Andy Lewis (performer)

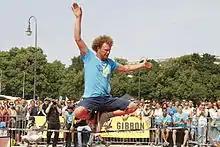
Lewis performing a tip stand in Munich, Germany, 2012

Lewis played a major role in developing the sport of competitive tricklining, becoming the first-ever slackline world champion in 2008 in Fort William, Scotland. He repeated the feat in 2009, 2010, and 2011 winning Champion Overall at the Gibbon World Cup Series‘. Andy is also known for his many "first across” (F/A's) highlines where both scouting the line and figuring out how to rig the line are required before being the first one to walk across. He also holds the American record for longest highline, longest free solo, and highest walked slackline (between two hot air balloons.) He was the first to successfully rig and walk a 55m+ highline (2008, California – "Ruin's Highline"), the first to walk a 60m+ highline (2009, France – "King Line"), and rigged and walked the world's first 100m+ highline ever (2010, Moab – "Afrodisiac"). Andy is also renowned for his "free solo" exploits, having walked more than 100 different highlines without a safety leash. Andy's record for longest free solo highline held up until August 2015, with a 55m crossing at 60m high up— no leash. His leashed crossing in 2018, was nearly 3000’ long, walking 888m onsight (first try.)